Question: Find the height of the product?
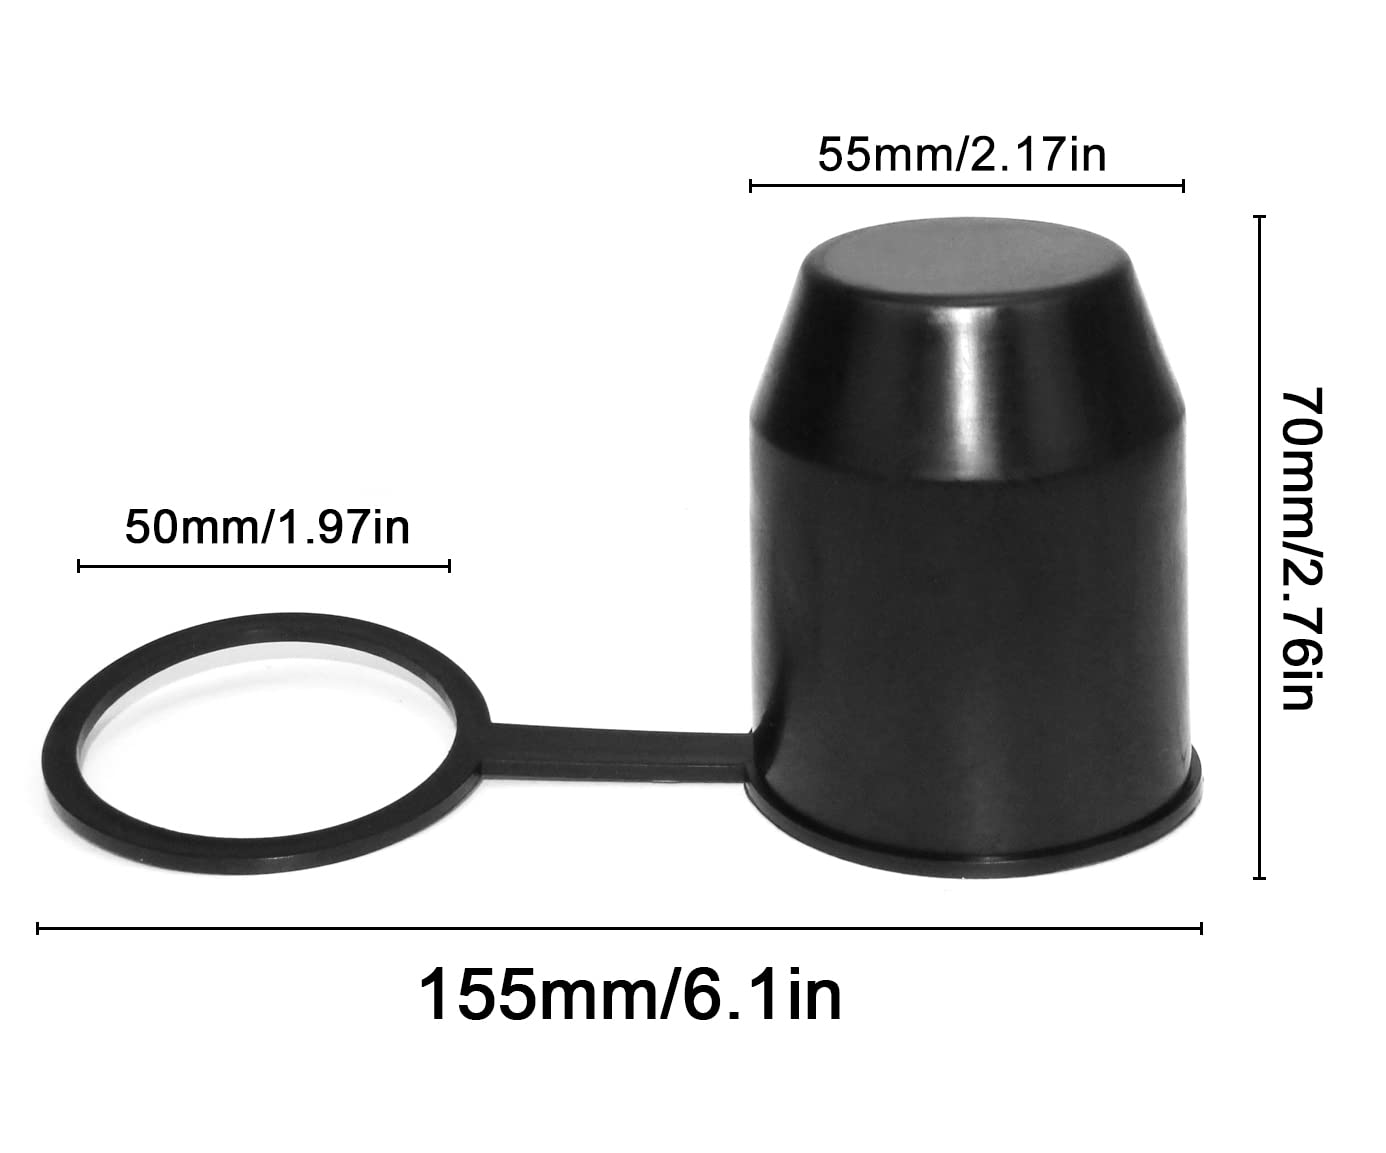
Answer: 70.0 millimetre